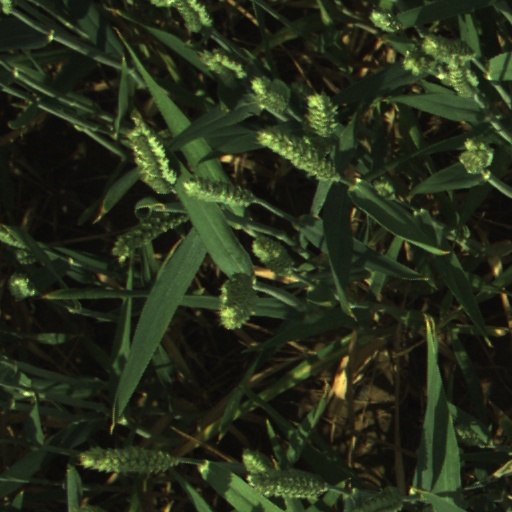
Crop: wheat